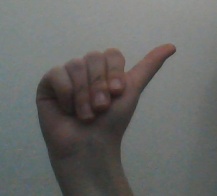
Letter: dhad